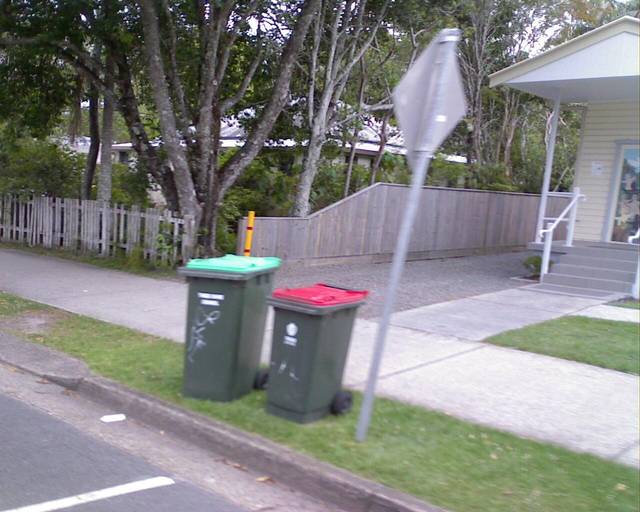
Region: Australia
Coordinates: -28.39, 153.5629